Ryasna

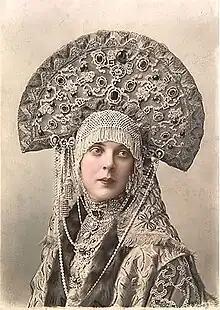
Ryasna pearls attached to a kokoshnik

Ryasnas were designed to hang down from each side of the headdress, reaching the woman's shoulders with the kolt reaching her chest. The design was in the form of a rain chain and the imagery portrayed always had the same theme: sky and fertile agriculture.